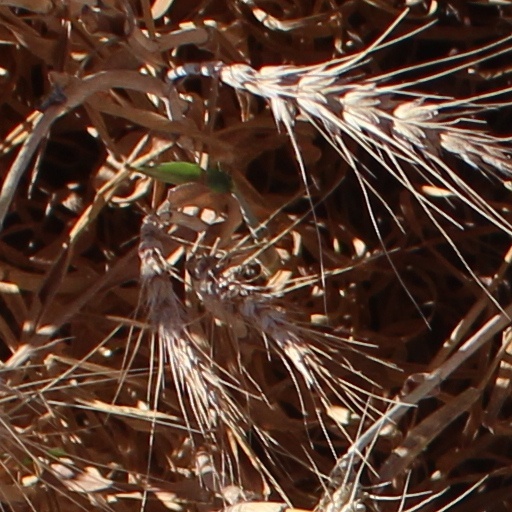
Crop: wheat